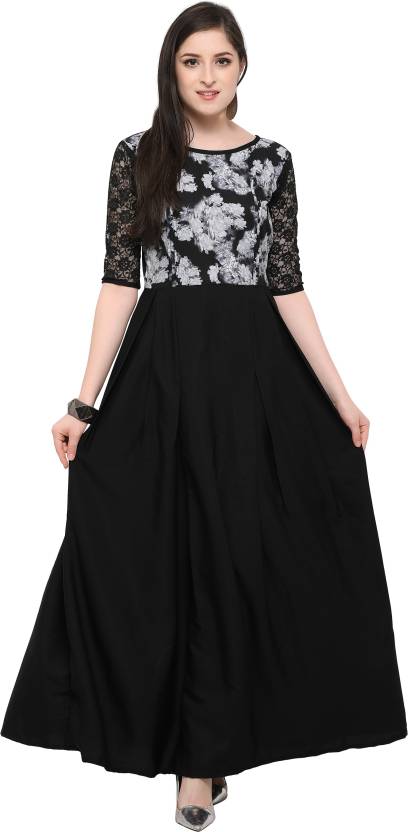
Product: Women Maxi Black Dress
Price: ₹349
Colors: Black
Pattern: Solid
Description: Fabric Care DRY CLEAN The Sheetal associates A-line maxi Casual Western Dress from the house of Sheetal Creation is ideal for the party, evening, valentines day, birthday, DJ night, etc. The dress is made of standard Net Material which is very light weight and the inner is made from Micro material which feels very smooth on skin. The knee length medium size dress is perfect for western look. Its has a round collar neck with design. Dress front Lenth-50(inches)
Other details: SIDE ZIPPER